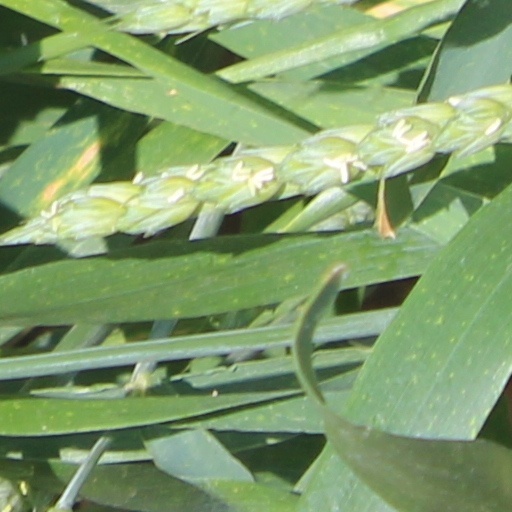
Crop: wheat